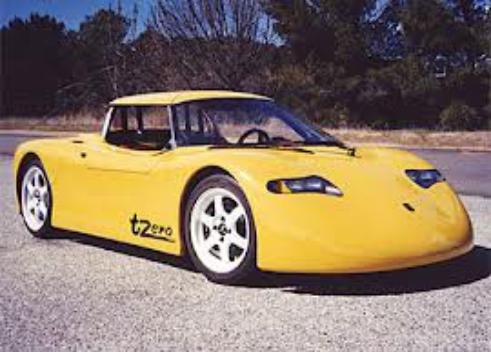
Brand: ac propulsion
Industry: Transportation